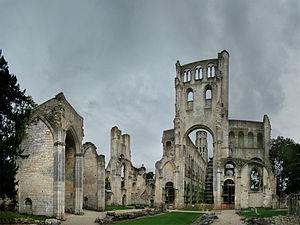
Abbaye de Jumièges, Seine-Maritime, Normandie, France.
Le vandalisme désigne tout acte de destruction ou de dégradation visant des biens publics ou privés. Le vandalisme vise le plus souvent des édifices et biens mobiliers, des sites naturels, des documents ou œuvres artistiques, et en particulier tout ce qui constitue l'identité d'une culture, son patrimoine. Dans le langage courant, cependant, le terme s'applique parfois à d'autres types de déprédations volontaires. Certains sites internet peuvent également être visés par des modifications intégrant des insultes ou d'autres modifications quelconques.